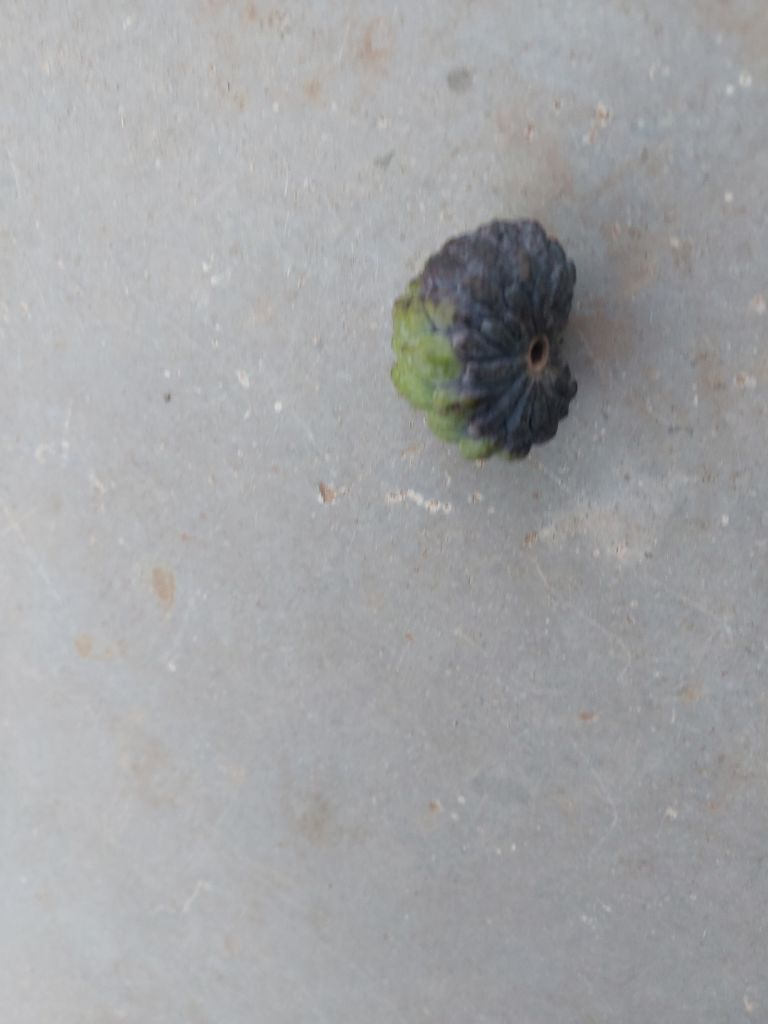
Disease label: Blank Canker